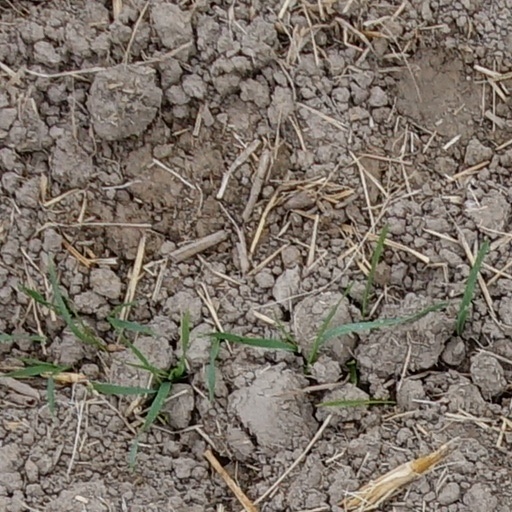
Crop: wheat